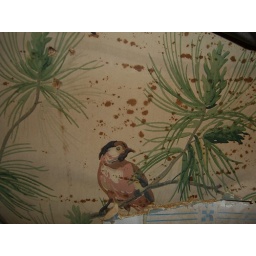
which was covered by this bird and pine needle print